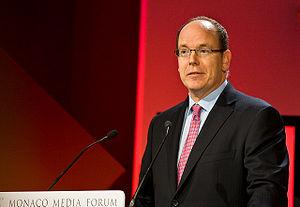
L’investiture du roi Willem-Alexander des Pays-Bas, le 30 avril 2013, a officiellement débuté après l’abdication de sa mère la reine Beatrix, vers 10 heures et 10 minutes du matin, et s’est achevée dans la nuit par des festivités dans tout le royaume.